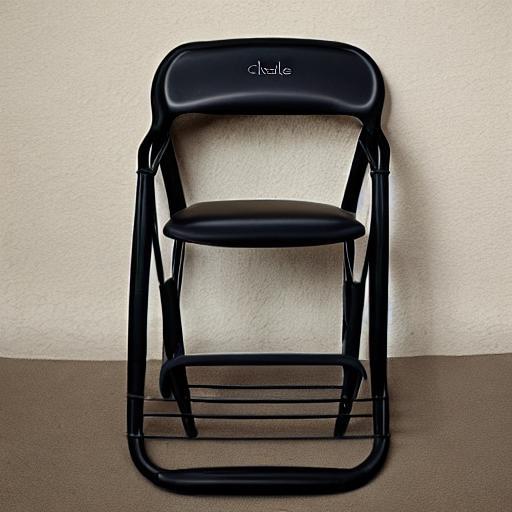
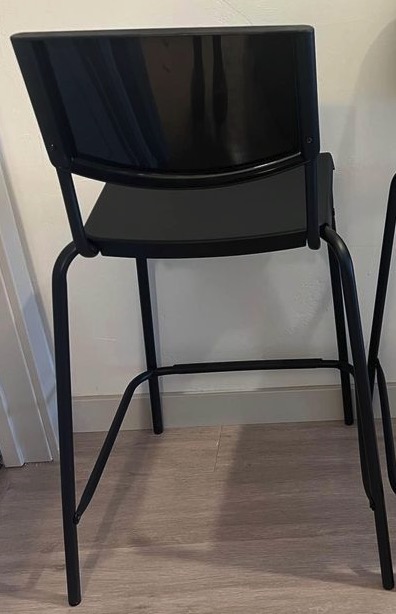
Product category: stool
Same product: no